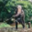
Label: elephant